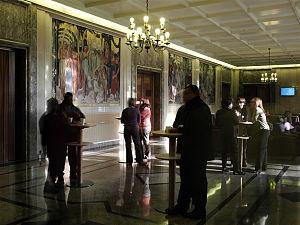
Le Centre William-Rappard, situé dans le parc homonyme, dans la ville de Genève, en Suisse, a été construit entre 1923 et 1926 pour héberger le Bureau international du travail. C'était le premier bâtiment conçu pour abriter une organisation internationale à Genève. En 1975, le BIT a déménagé au Grand-Saconnex et, en 1977, le Centre William-Rappard a été occupé par le secrétariat de l'Accord général sur les tarifs douaniers et le commerce, le Haut Commissariat des Nations unies pour les réfugiés, et la bibliothèque de l'Institut de hautes études internationales et du développement. En 1995, l'Organisation mondiale du commerce a remplacé le GATT et est devenu le principal occupant du Centre William Rappard.